Erica Fowler

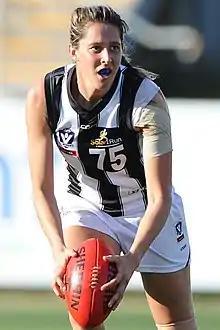
Fowler playing for Collingwood's VFLW team in June 2018

Erica Fowler (born 8 July 1992) is an Australian rules footballer who played for the Collingwood Football Club in the AFL Women's (AFLW). Originally a rugby sevens player, Fowler joined Collingwood's VFL Women's team and became a senior player after she was selected with the club's ninth selection and the 70th pick overall in the 2018 AFLW draft. She made her debut in a loss to at GMHBA Stadium in round 1 of the 2019 season.